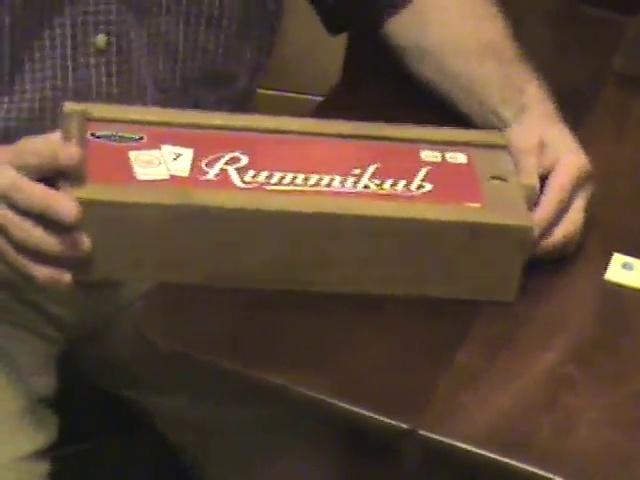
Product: Front Porch Classics Rummikub, Rummy Tile Board Game with Durable Wooden Rack and Case for Travel, 106 Tiles
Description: With Rummikub from Front Porch Classics, players use the game tiles to create runs and sets of numbers.
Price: $28.95
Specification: ProductDimensions:13.2x4.8x2.8inches|ItemWeight:1pounds|ShippingWeight:3pounds(Viewshippingratesandpolicies)|Manufacturer:UniversityGames|ASIN:B003G9VCEU|DomesticShipping:ItemcanbeshippedwithinU.S.|InternationalShipping:ThisitemcanbeshippedtoselectcountriesoutsideoftheU.S.LearnMore|Itemmodelnumber:53302|DatefirstlistedonAmazon:April10,2010